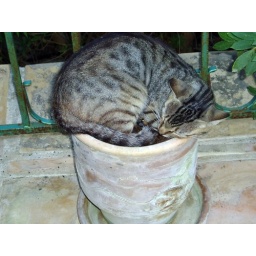
A picture of a cat sleeping in a flowerpot. How cute.